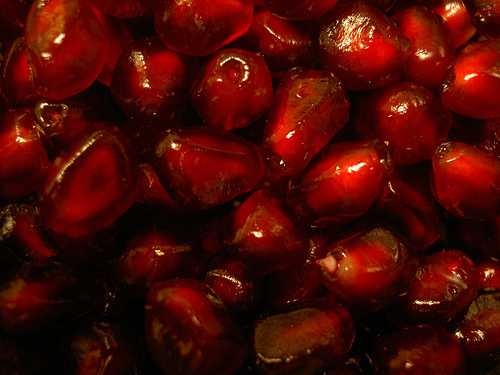
Label: Pomegranate